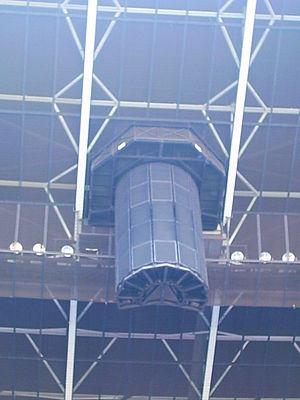
Le Camp Nou est un stade de football, situé à Barcelone dans le district des Corts, en Espagne. Le FC Barcelone en est le club résident depuis son inauguration. Avec une capacité de 99 354 places, le Camp Nou est le plus grand stade d'Europe et le douzième plus grand stade du monde. Cet édifice est classé Stade UEFA catégorie 4, ce qui lui permet de recevoir de nombreux matchs internationaux et notamment plusieurs finales de Ligue des champions, la dernière étant la finale de l'édition 1999.